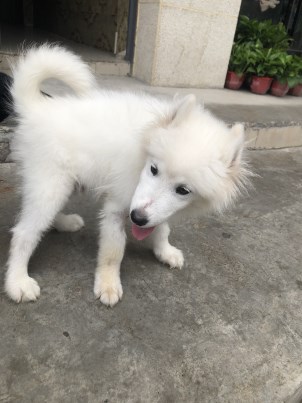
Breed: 2192-n000088-Samoyed